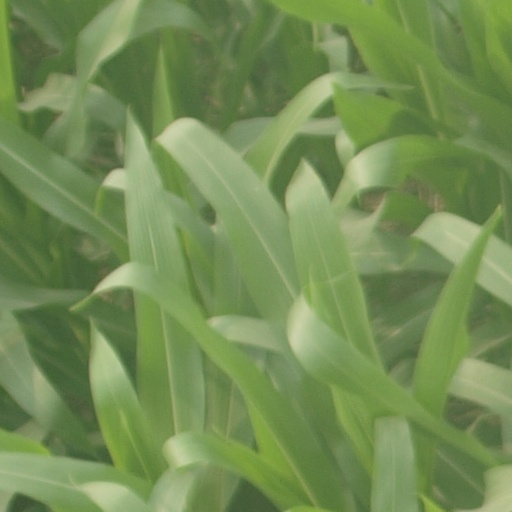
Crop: maize; corn